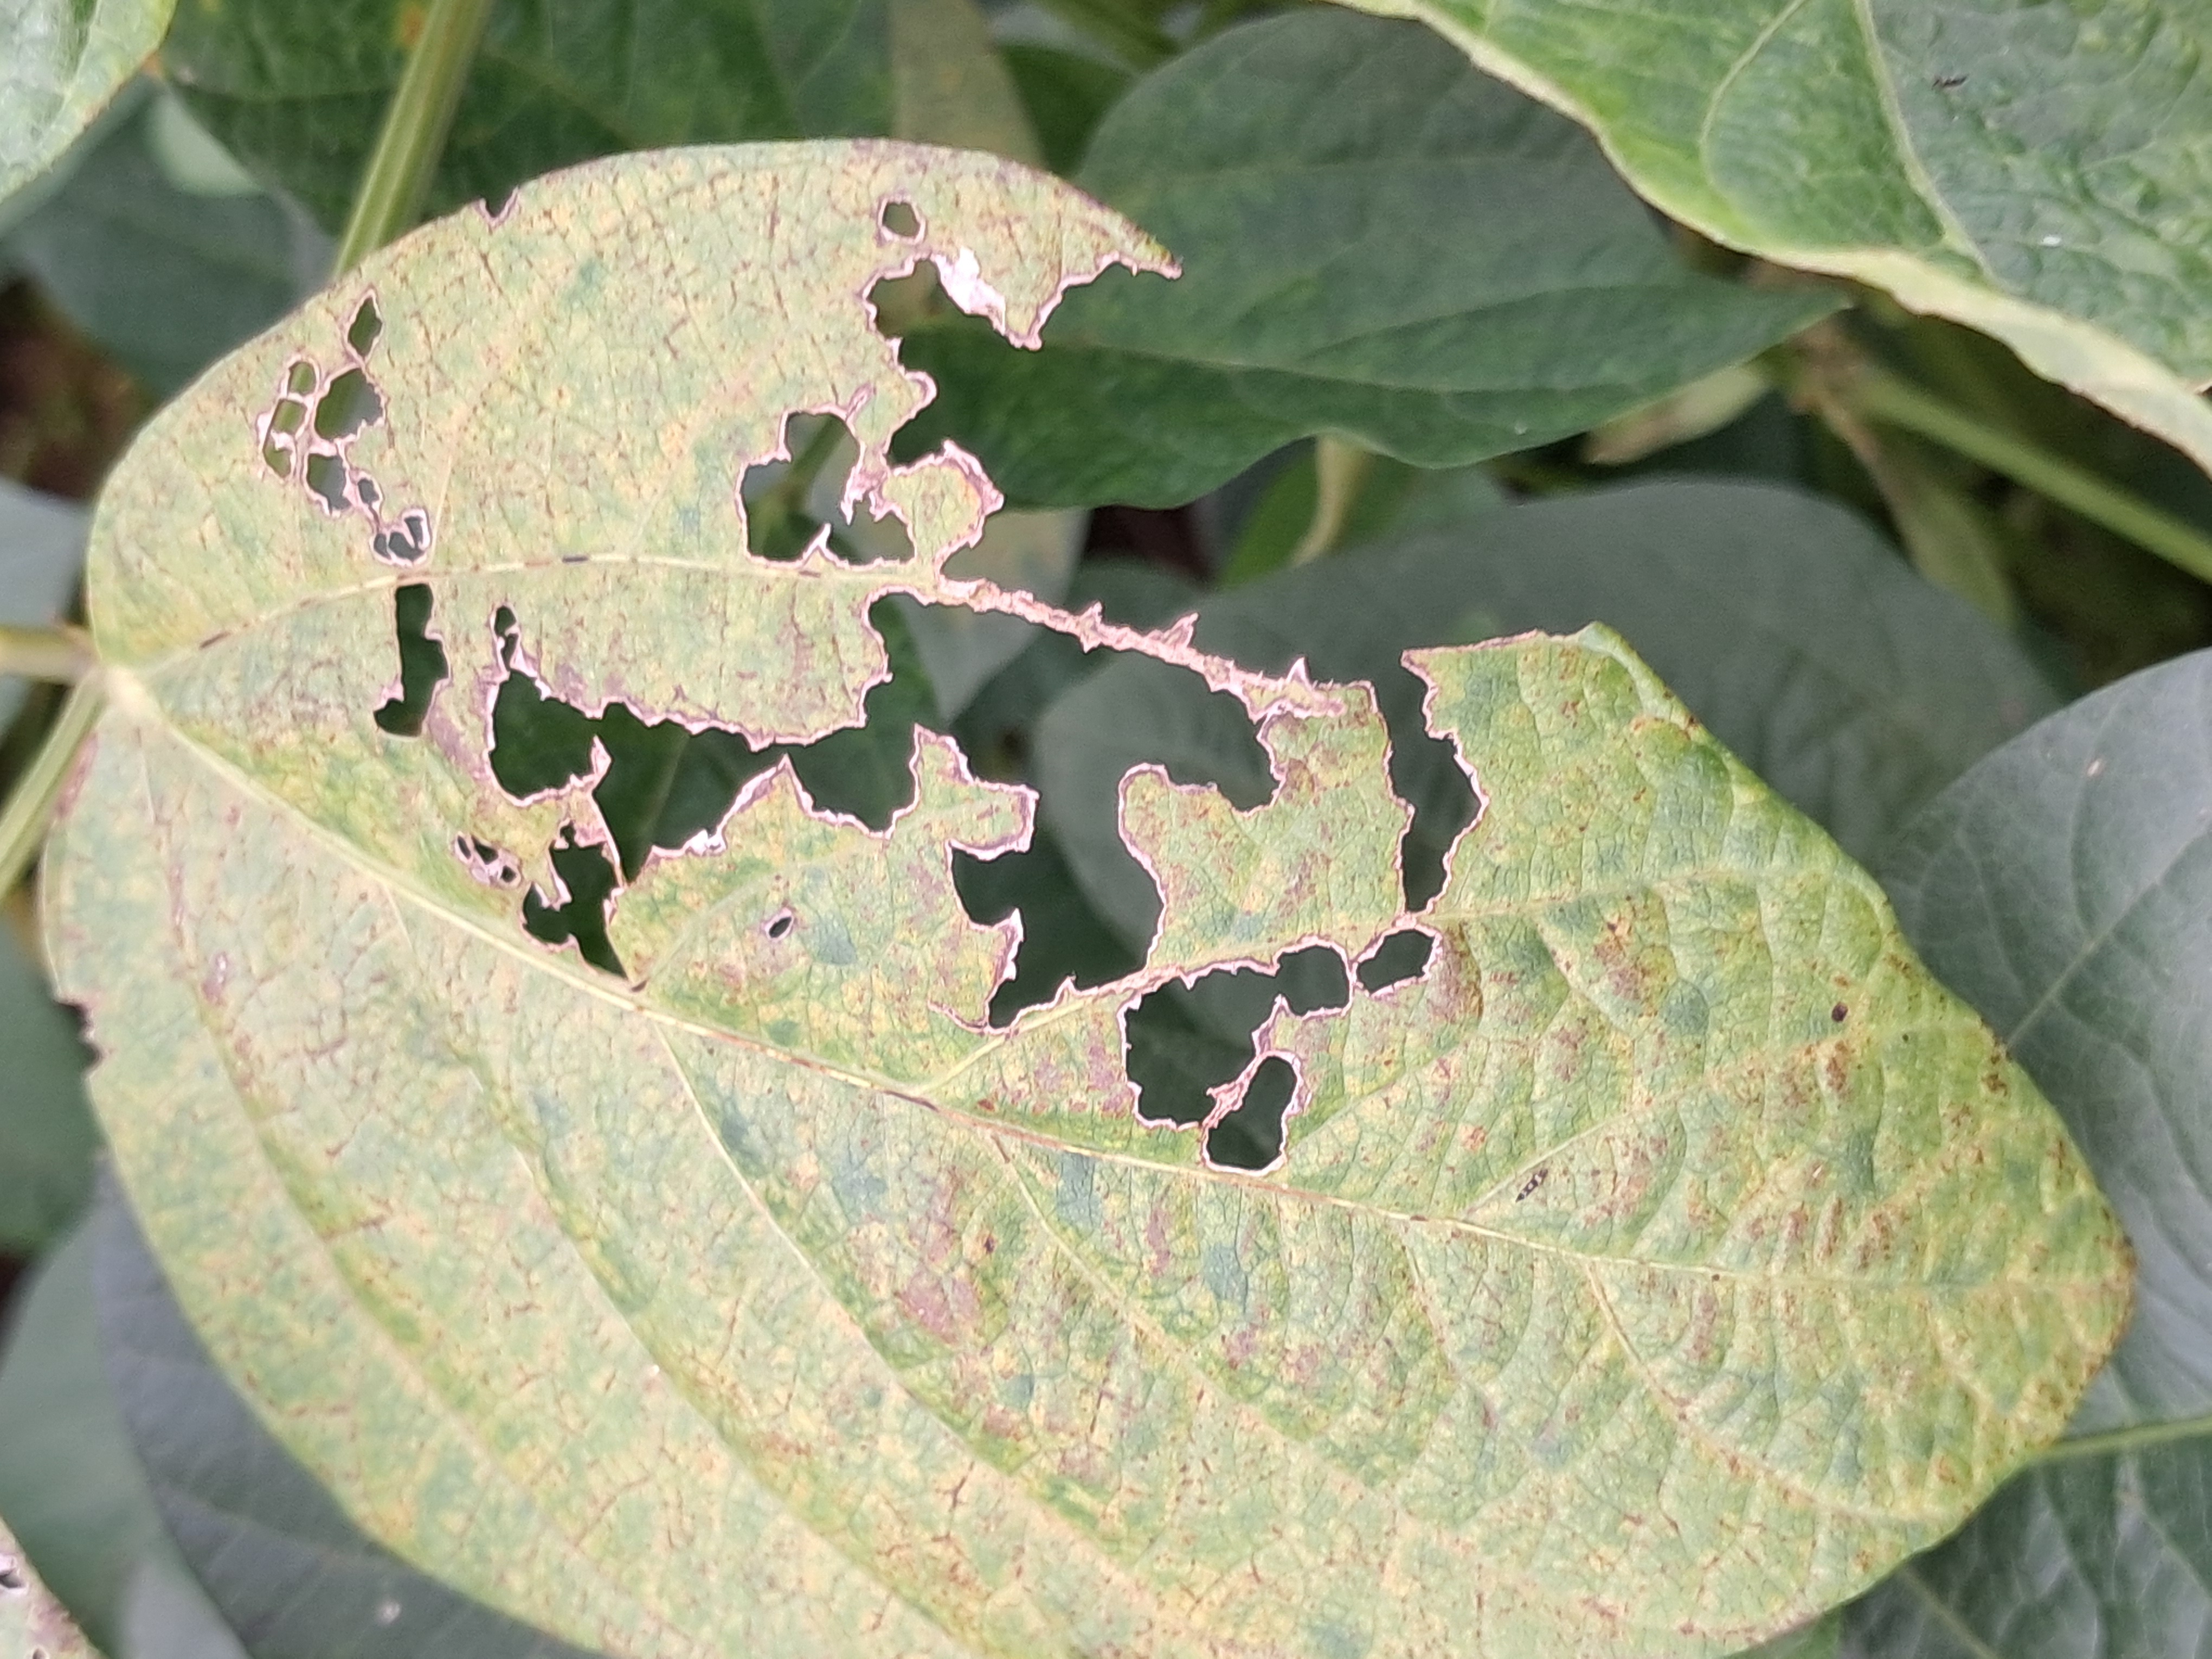
Label: Caterpillar_Semilooper_Pest